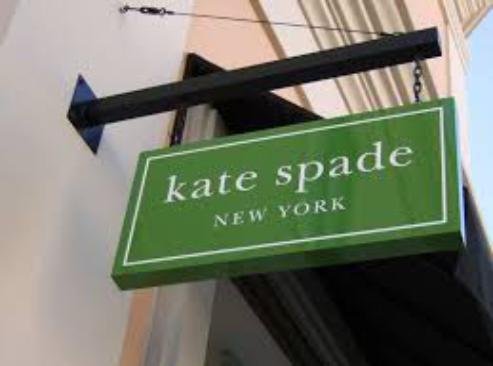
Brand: KATE SPADE-2
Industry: Clothes